Bayley Seton Hospital

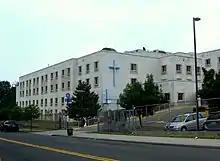
Richmond Center for Rehab & Specialty Care Center

In 2000, Sisters of Charity turned over Bayley Seton (along with their main Staten Island hospital) to Saint Vincent's Catholic Medical Center, which already included the Sisters' Manhattan and Westchester County hospitals, to create Saint Vincent's Catholic Medical Centers New York. Facing financial difficulties almost immediately, Bayley saw around half its services closed, including its emergency room, pharmacy, surgery, and most medical clinics.